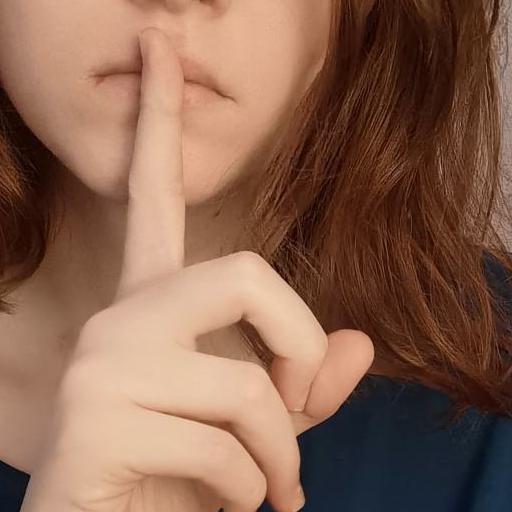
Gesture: mute